The Lives of Mount Druitt Youth

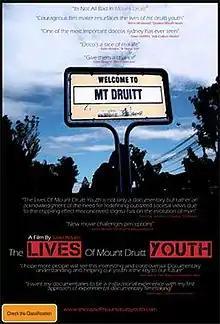
Australian release poster

The Lives of Mount Druitt Youth is a 2010 documentary film produced, and directed by Saad Adam, covering multiple subjects with intentions of "living a good life in Mount Druitt", inspired by Mount Druitt, NSW, Australia, being the place where the director was raised.